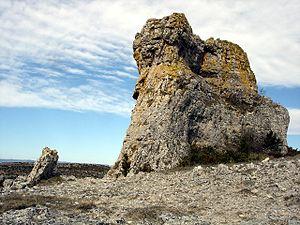
Le causse du Larzac est un haut plateau karstique français du sud du Massif central qui s'étend entre Millau et Lodève.